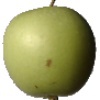
Label: apple_granny_smith